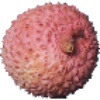
Label: Lychee 1